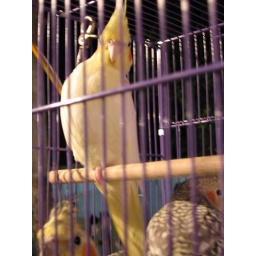
bird in a cage at the lung-tien night market